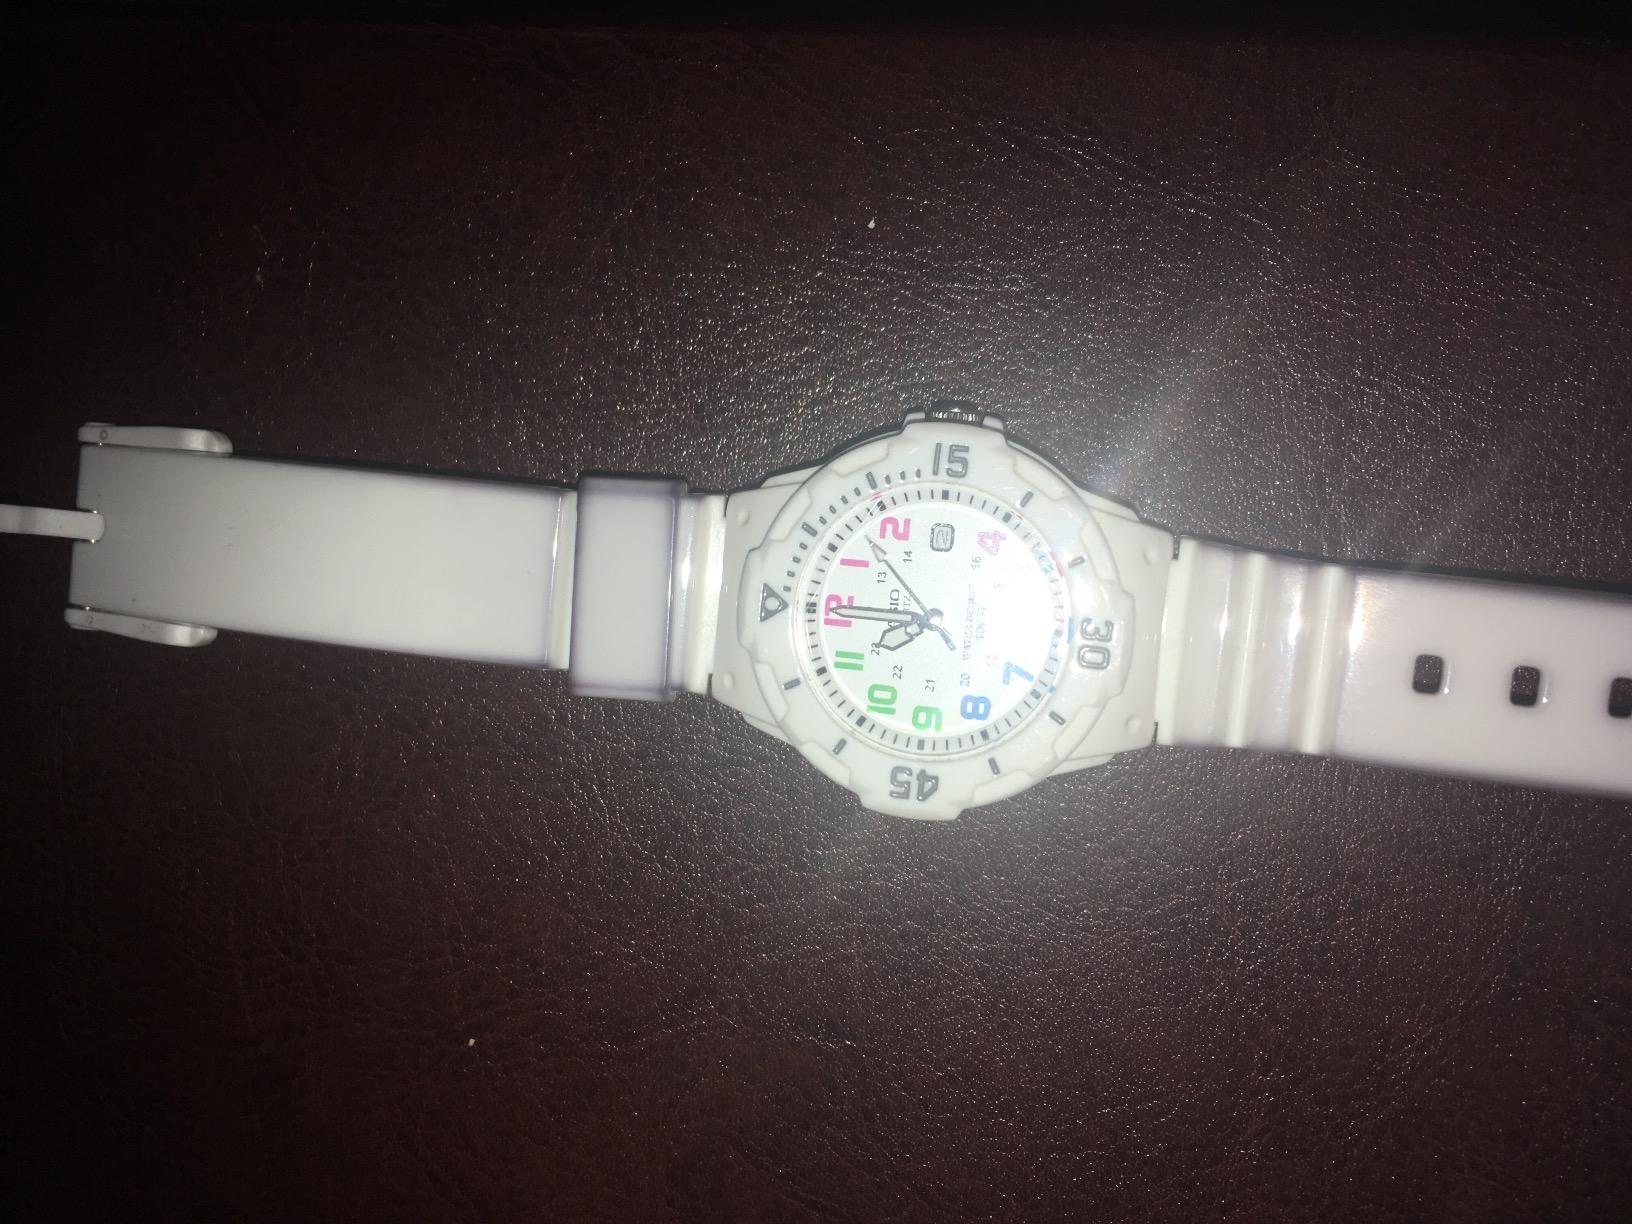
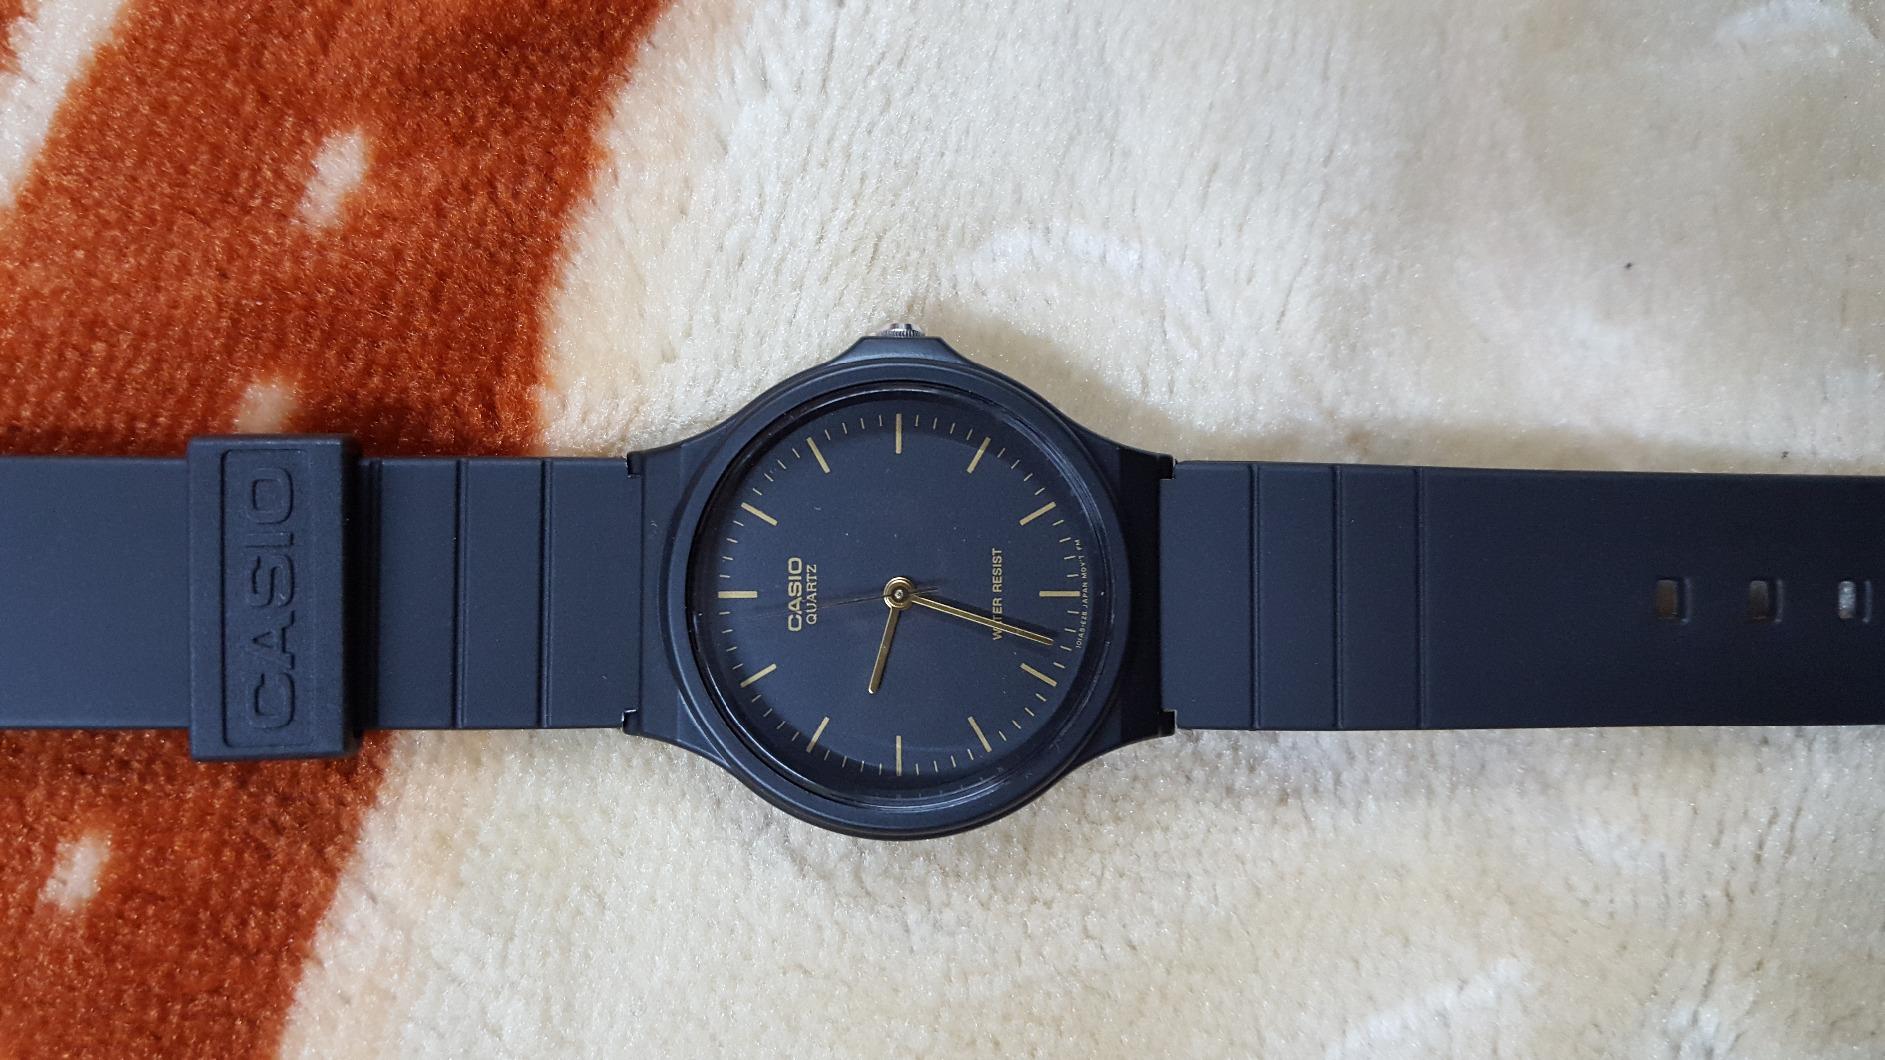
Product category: accessories_watch
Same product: no